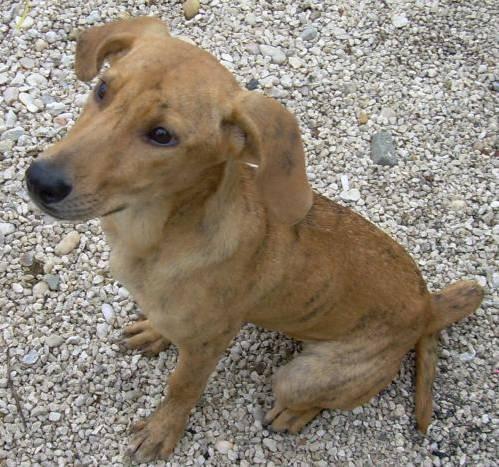
dog